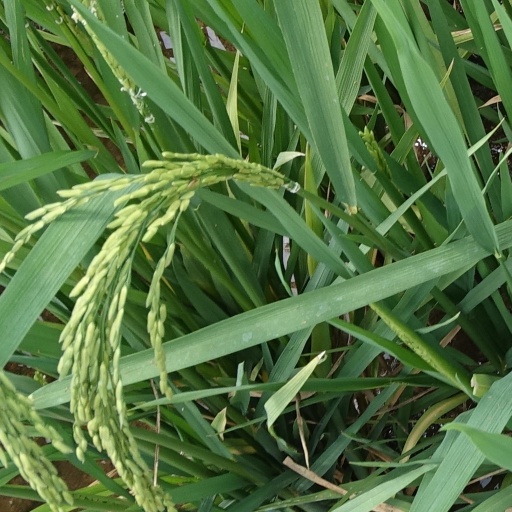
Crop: rice